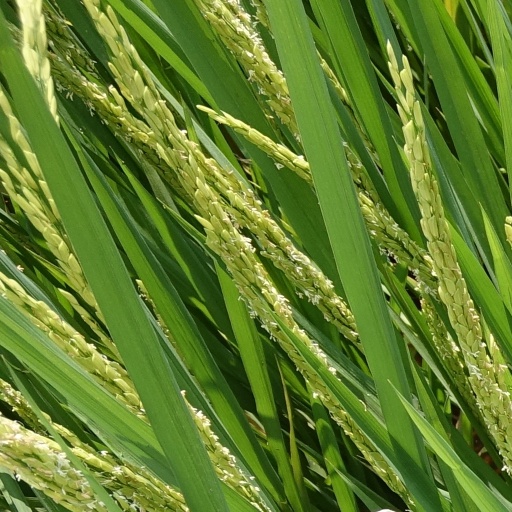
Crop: rice